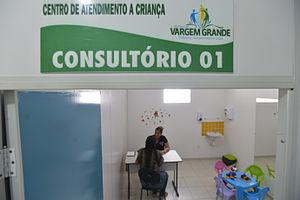
Vargem Grande est une municipalité brésilienne située dans l'État du Maranhão.
L'internationalisme médical cubain ou coopération médicale internationale de Cuba est la politique cubaine initiée après la révolution cubaine de 1959 consistant d'une part à envoyer du personnel médical à l'étranger et d'autre part à accueillir des étudiants en médecine et des patients à Cuba. En 2016, 50 000 médecins cubains sont présents dans 62 pays, couplant ces services à des campagnes d'alphabétisation. Ces services payants rapportent à Cuba 11 milliards de dollars, les salaires des médecins étant perçus par l’État cubain qui n’en reverse qu’une faible partie au personnel médical, mais utilise cette manne pour financer l'éducation et un système de santé, tous deux gratuits pour la population.